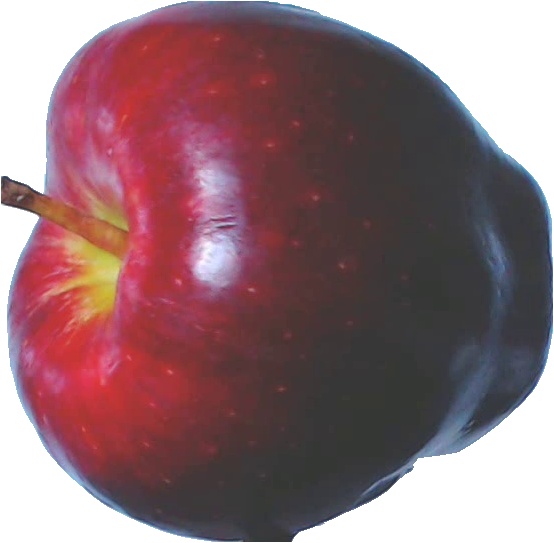
Label: apple_red_delicios_1